Maxine Syjuco

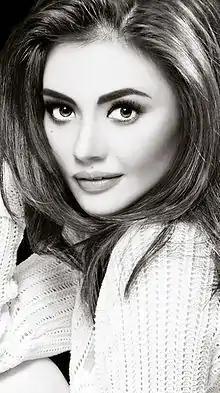
Artist, poet and model Maxine Syjuco

Maxine Syjuco (born December 1, 1984) is an artist, poet and model from Manila, Philippines. She is the youngest daughter of avant-garde artists Cesare Syjuco and Jean Marie Syjuco, and is the vocalist and songwriter of the experimental Art Rock band Jack of None.